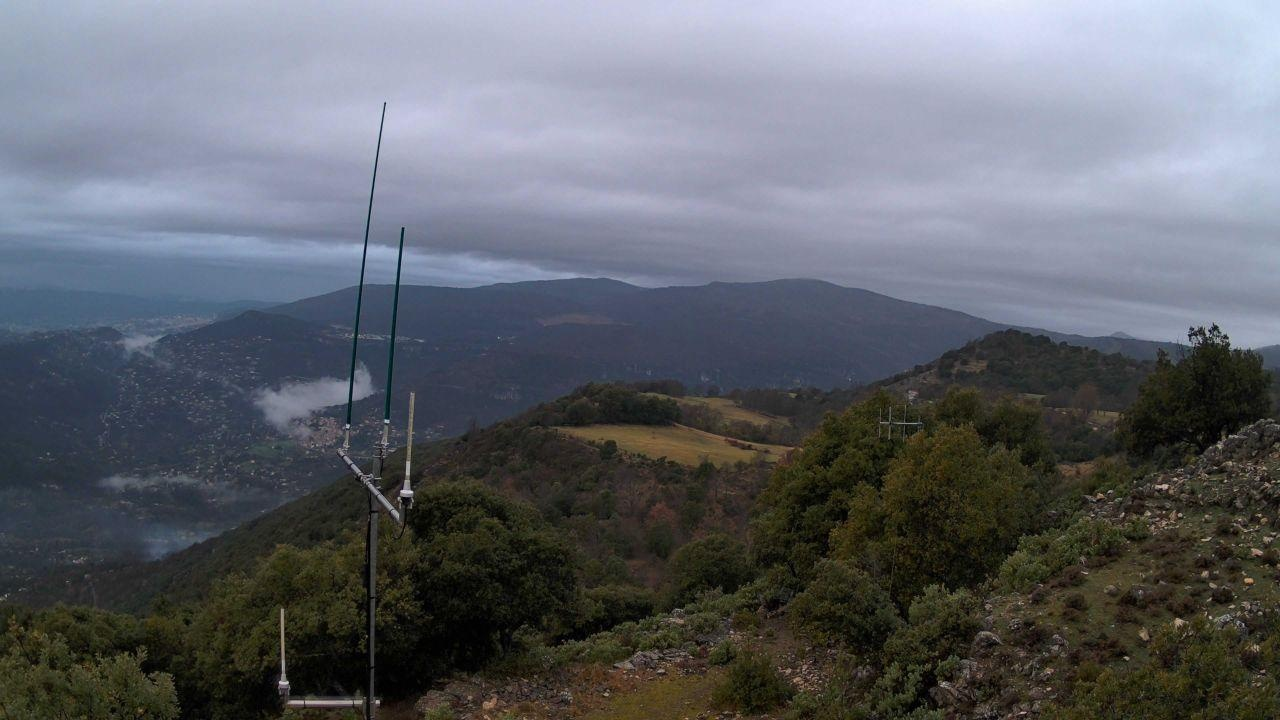
Fire: no
Smoke: no